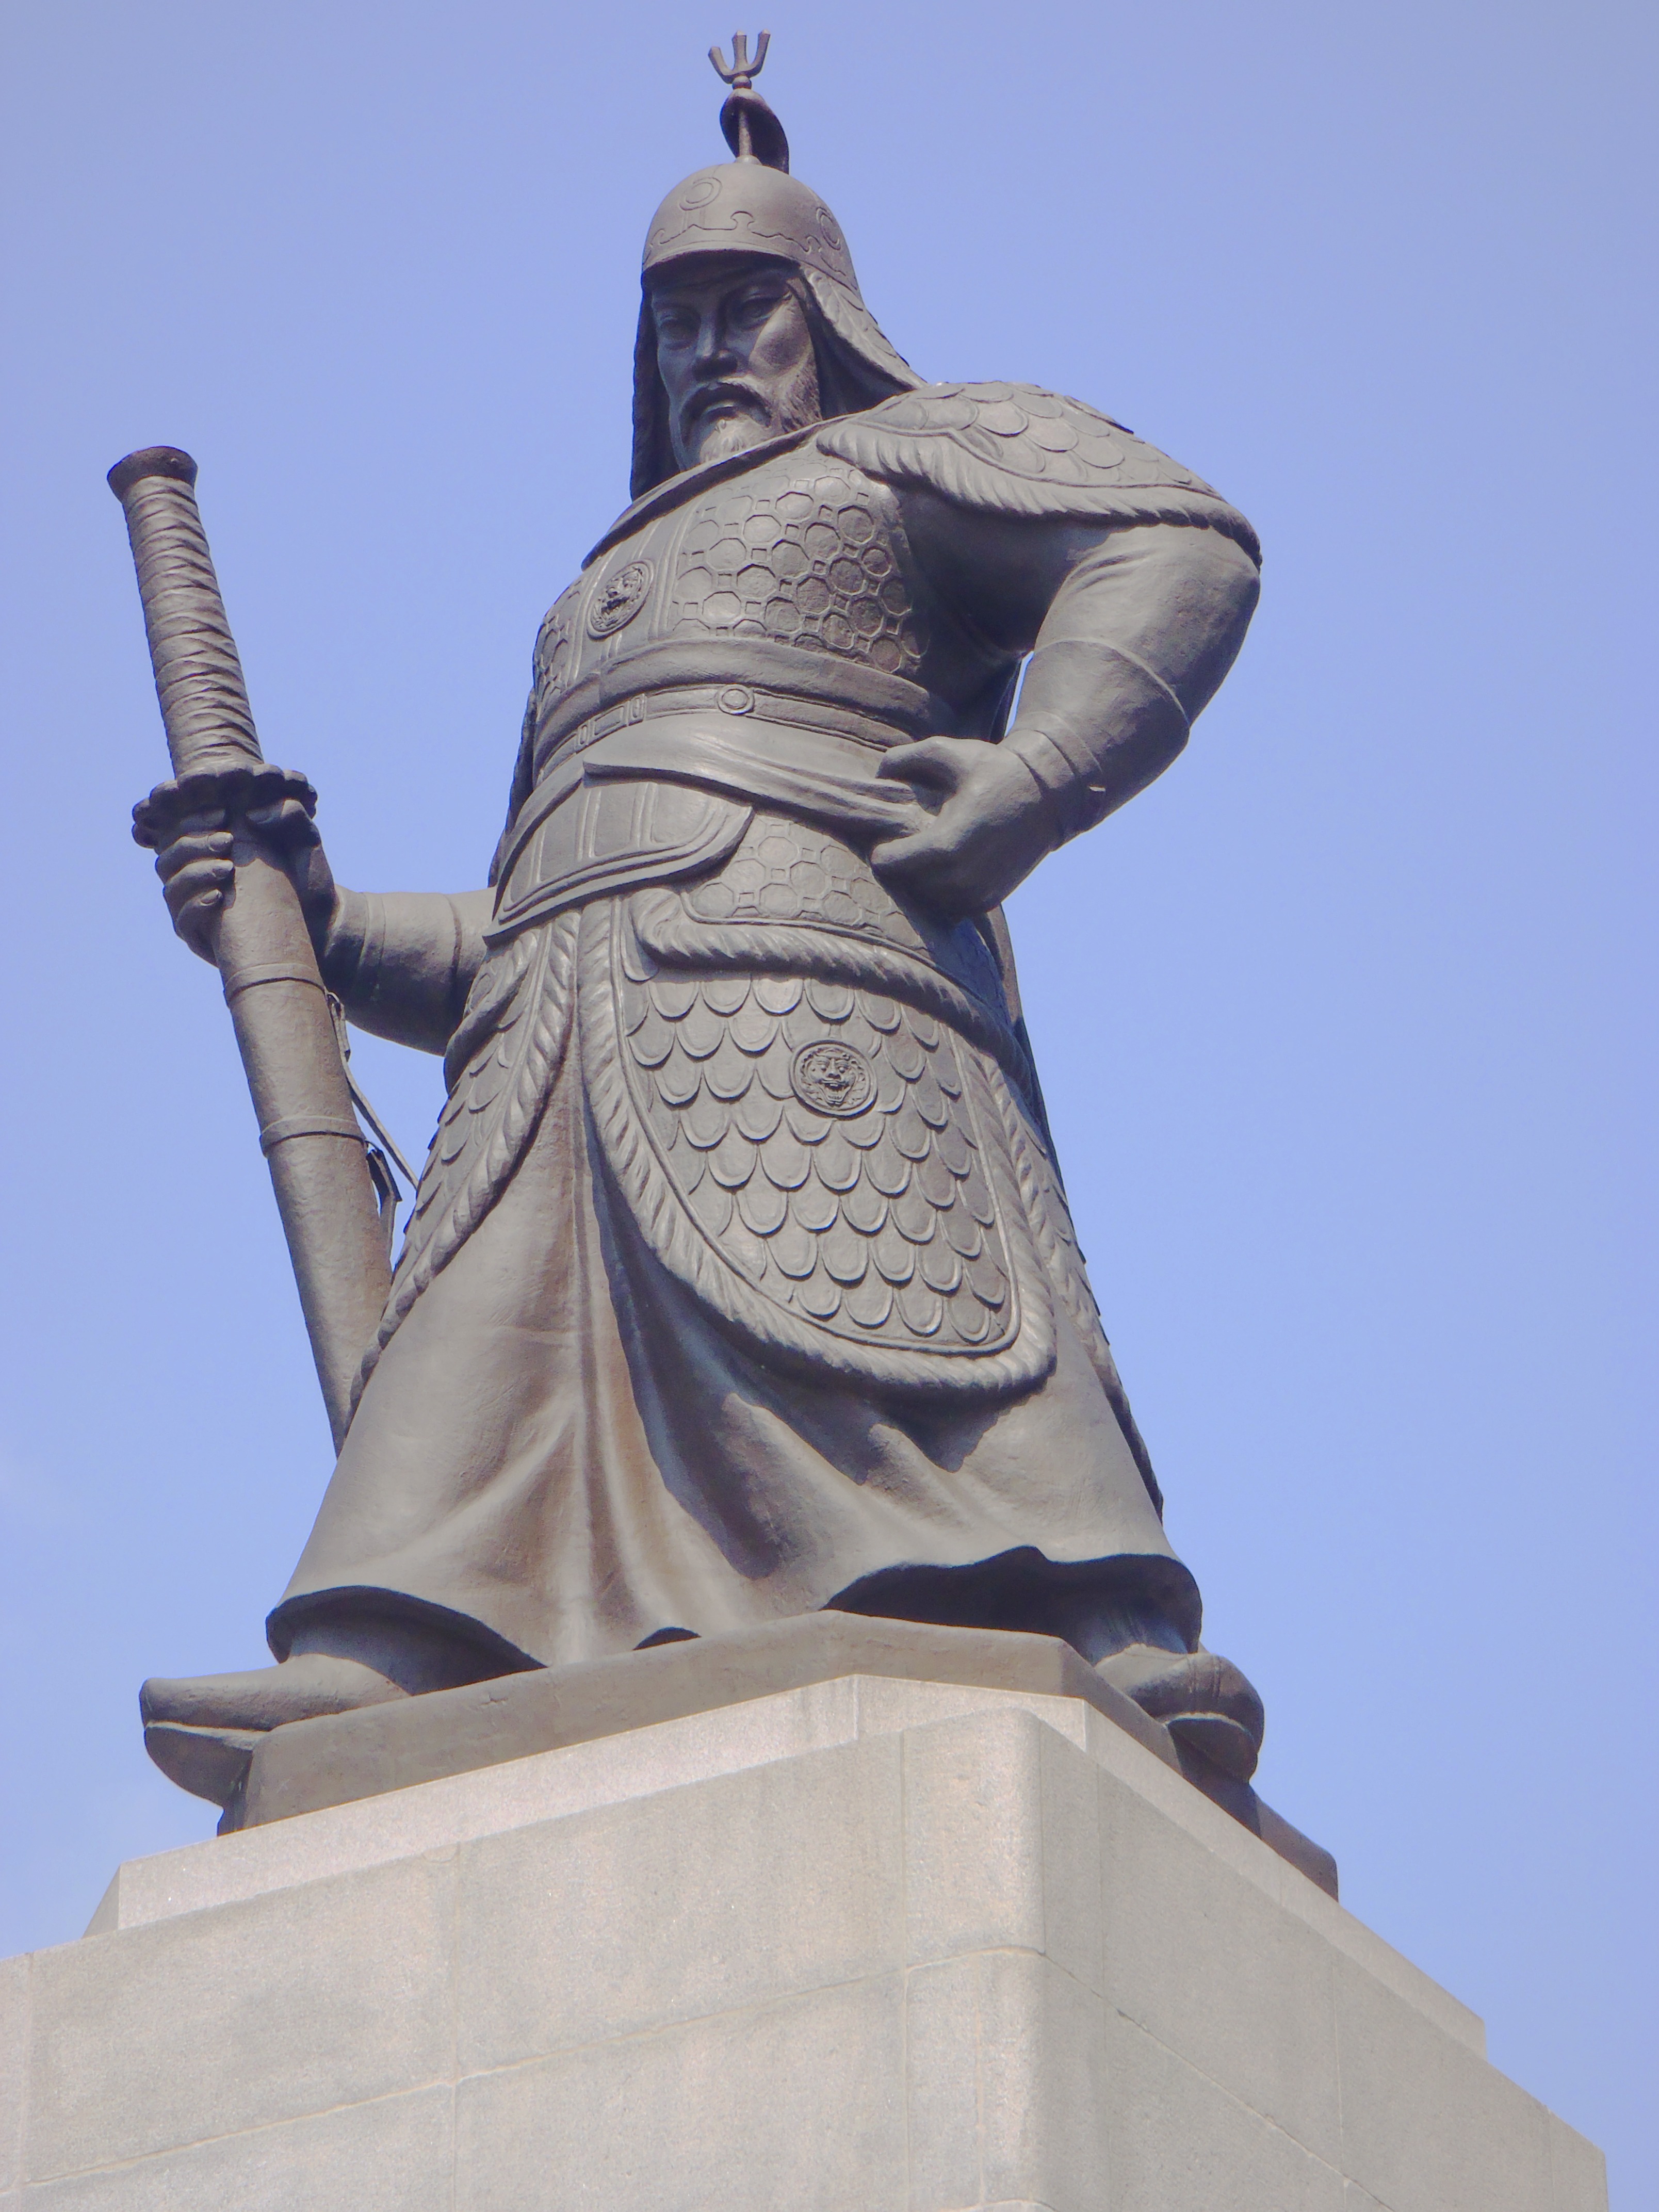
building, monument, statue, landmark, artwork, sculpture, memorial, power, art, korea, king, temple, seoul, the statue, the tradition of, ancient history